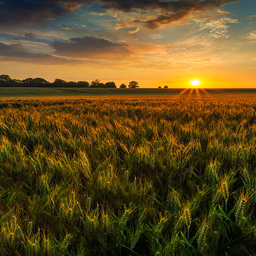
sunset over a wheat field